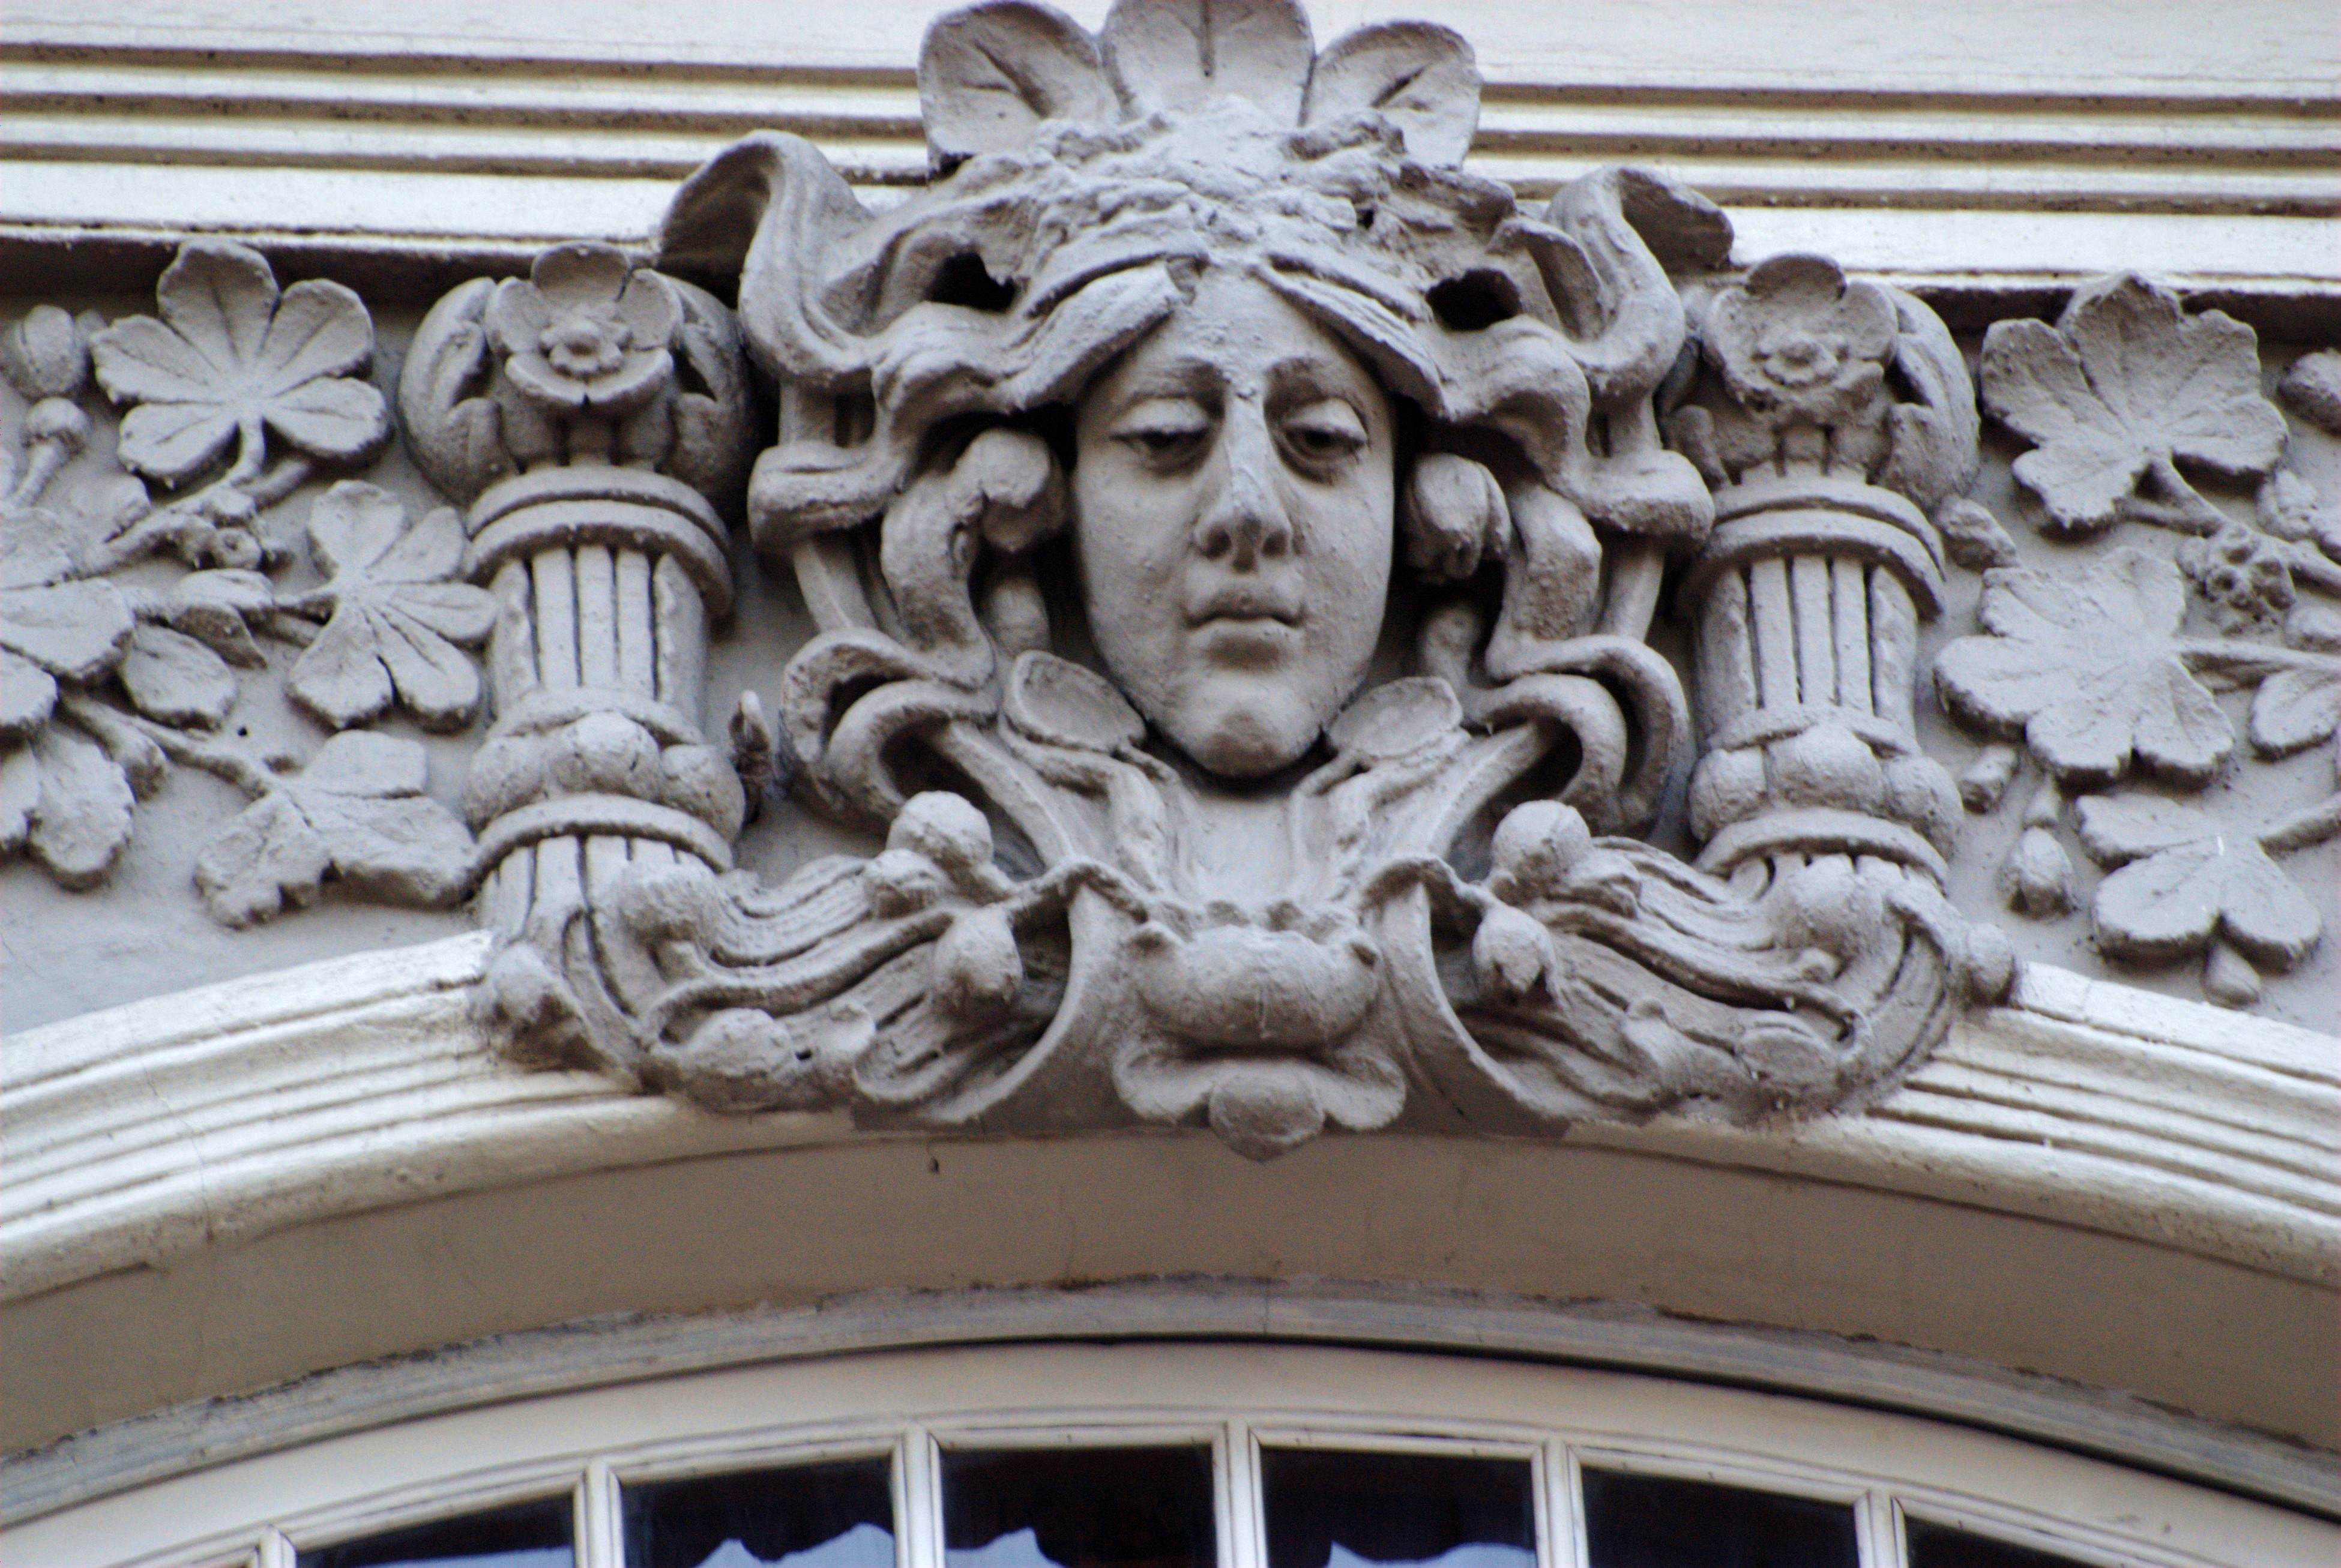
city, monument, cityscape, statue, nikon, sculpture, art, temple, moscow, carving, russia, d80, relief, cityscapes, moskau, mascarons, nikond80, moscou, stone carving, ancient history